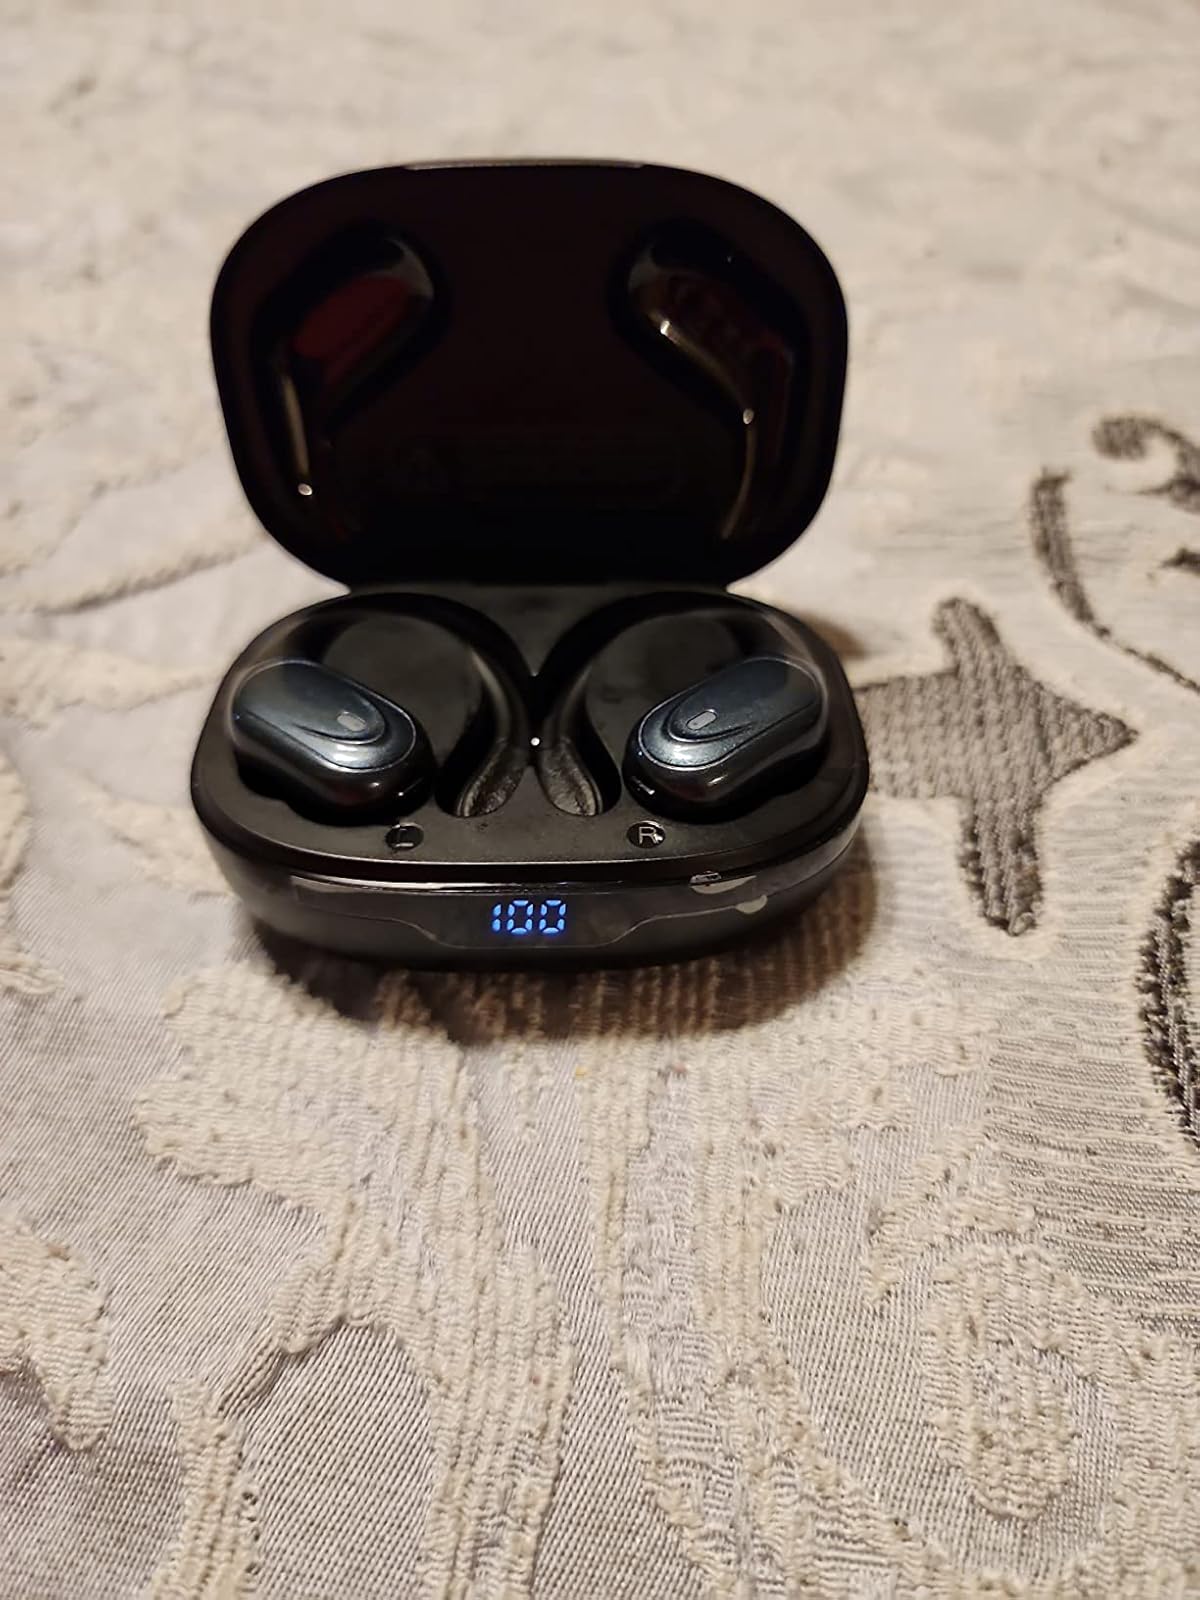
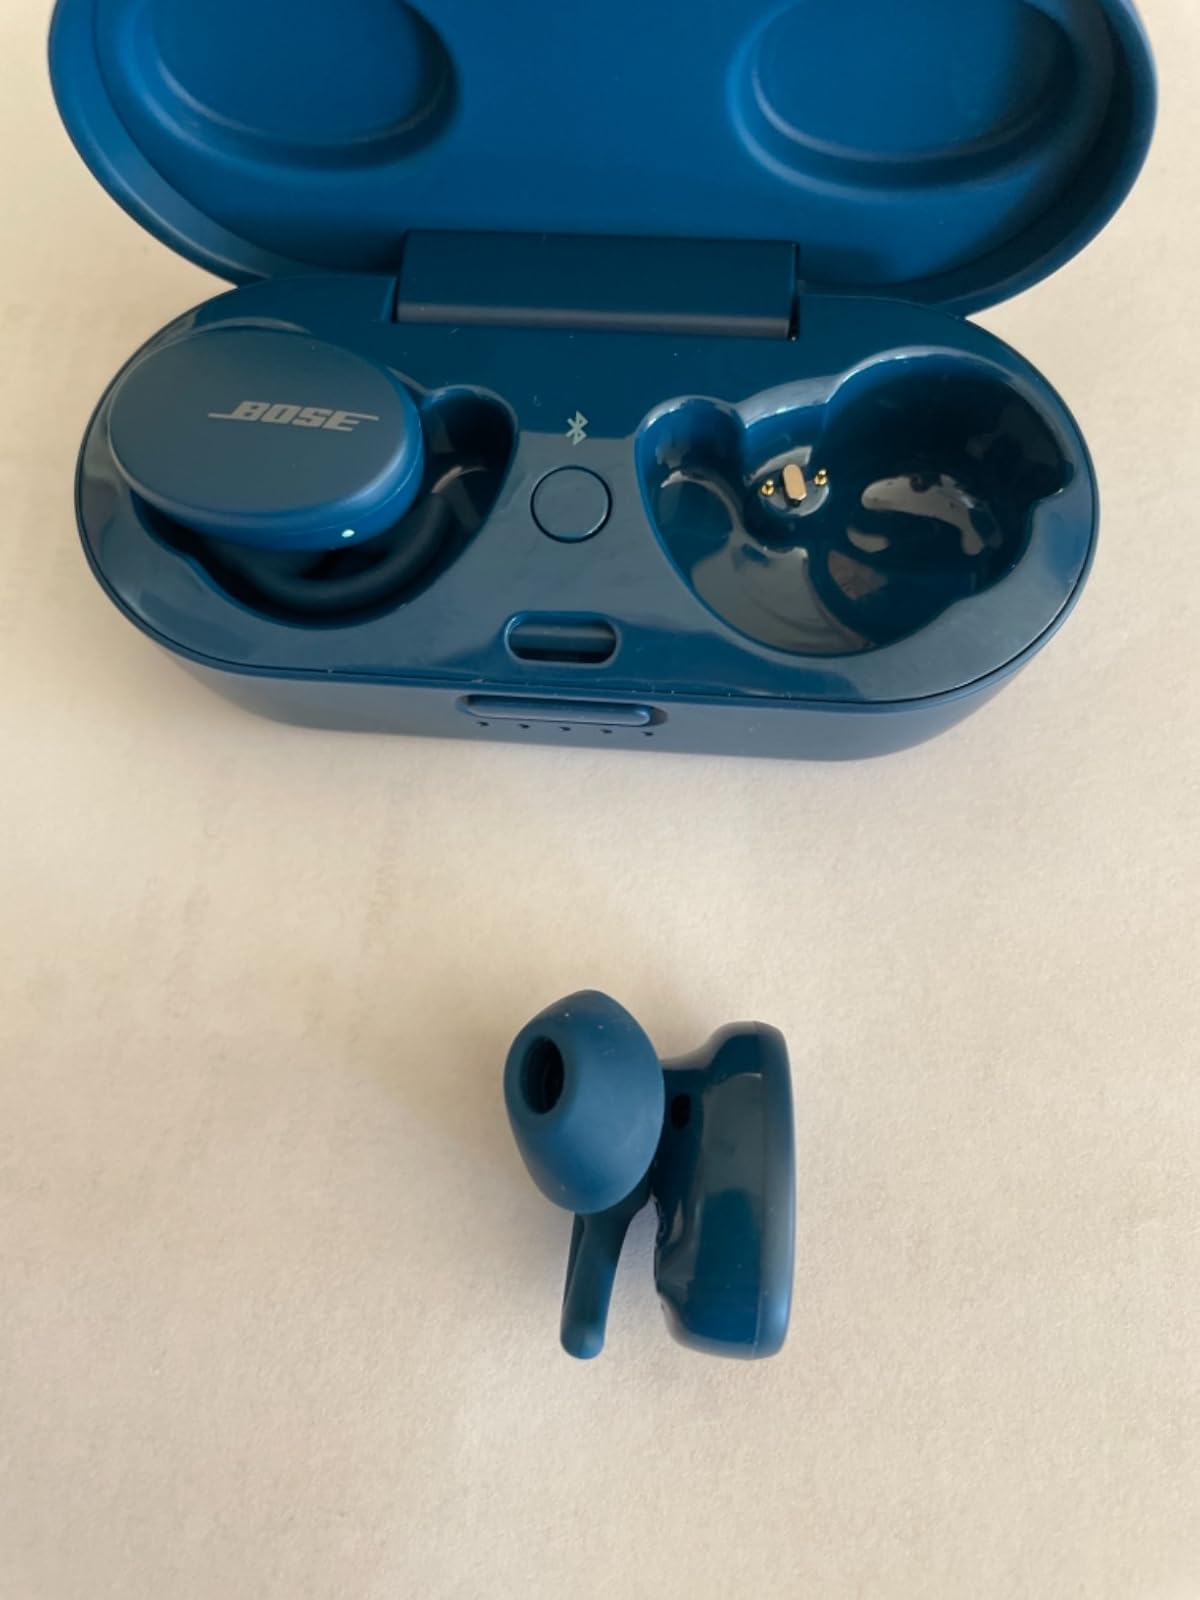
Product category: earbuds
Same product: no